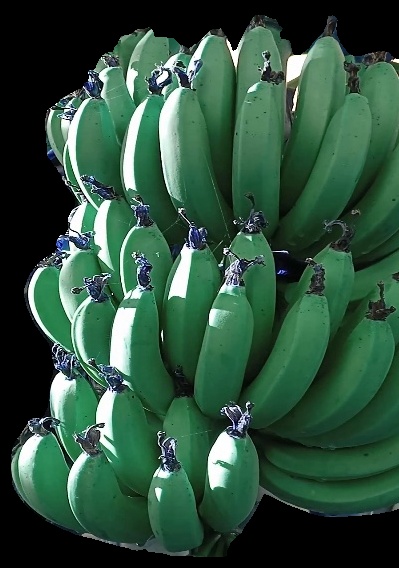
Variety: pachbale
Grade: grade1